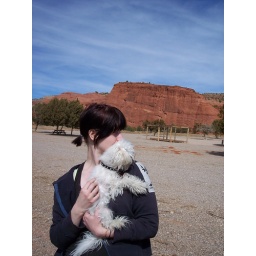
Katie and Creature standing near red rocks..